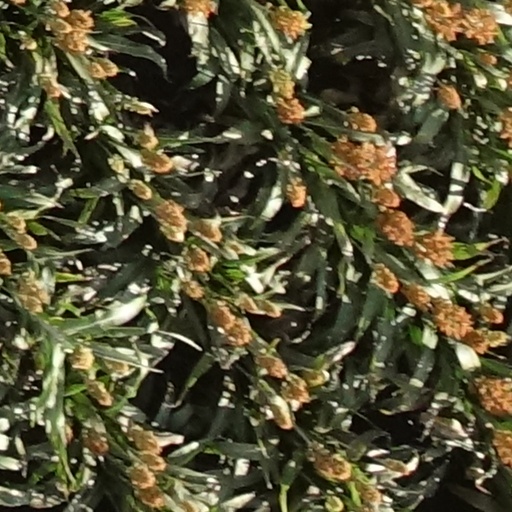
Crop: sorghum